Kajang 2

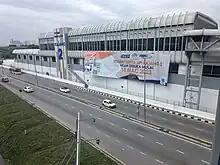

The township is accessible via road from Kajang Dispersal Link Expressway (SILK) from Exit 1805A at Kajang Utama. The closest rail station is , situated at Jalan Reko.